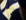
Number: 7